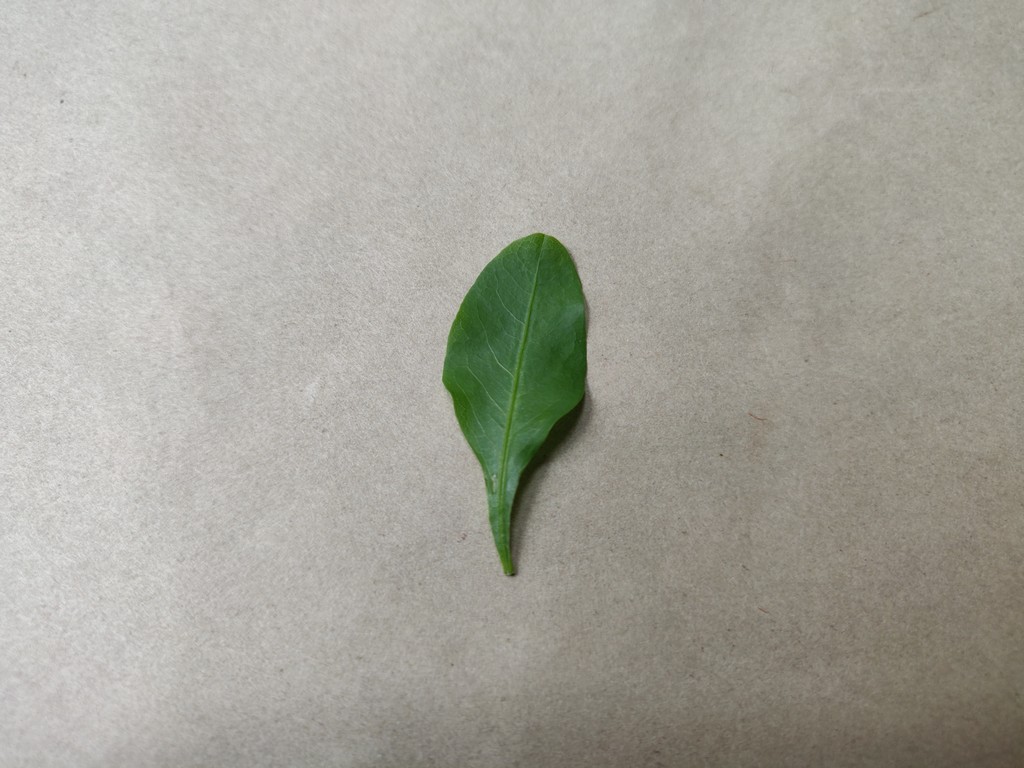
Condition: Healthy
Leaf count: single
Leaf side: front